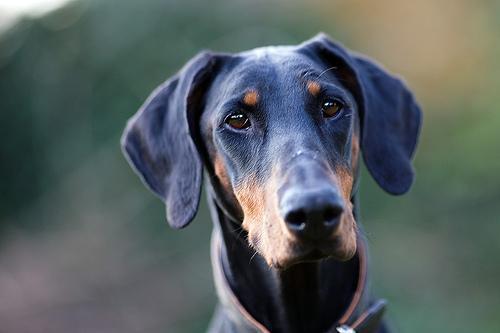
Doberman